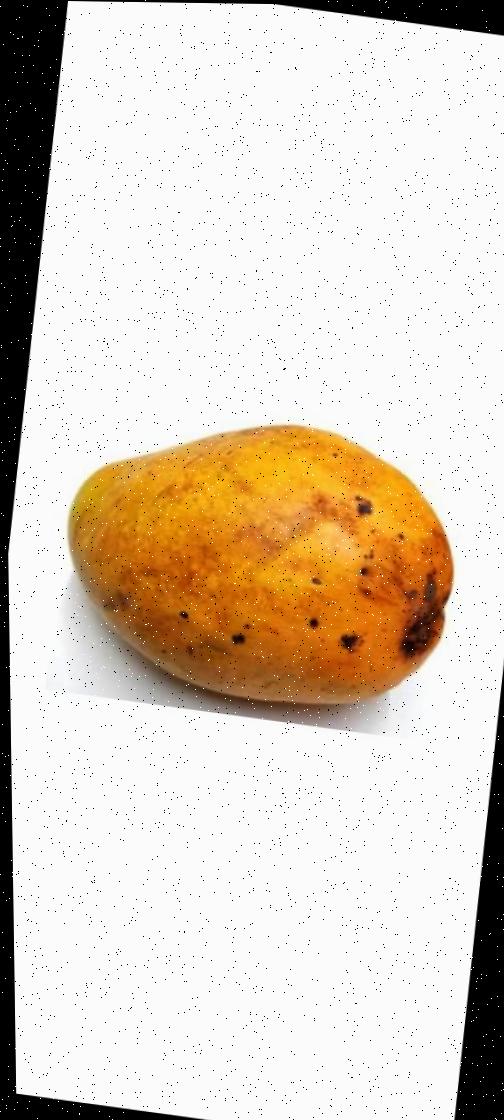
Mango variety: Bari-11